Panagia Episkopi

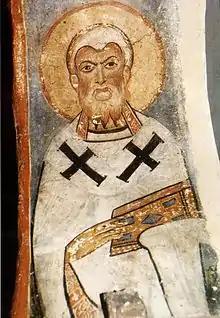
A Hierarch, probably Athanasius the Great(Fresco in chancel)

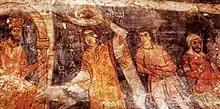
Fresco of the feast at Herod II

The inner room of the "Panagia Episkopi" was decorated with frescoes during its construction. They were covered with plaster during the Ottoman period. Over the course of the centuries, most of them were destroyed by moisture. Some of the frescoes were successfully freed from the plaster and restored, however. The figures in the pictures are reminiscent of Cappadocian murals, which led the Greek construction researcher and Byzantinologist Anastasios Orlandos to conclude that the artist was of eastern origin. He dated the frescoes to 1100. The frescoes show various Hierarchs, Christian martyrs and scenes from the life of Christ as well as other biblical scenes.